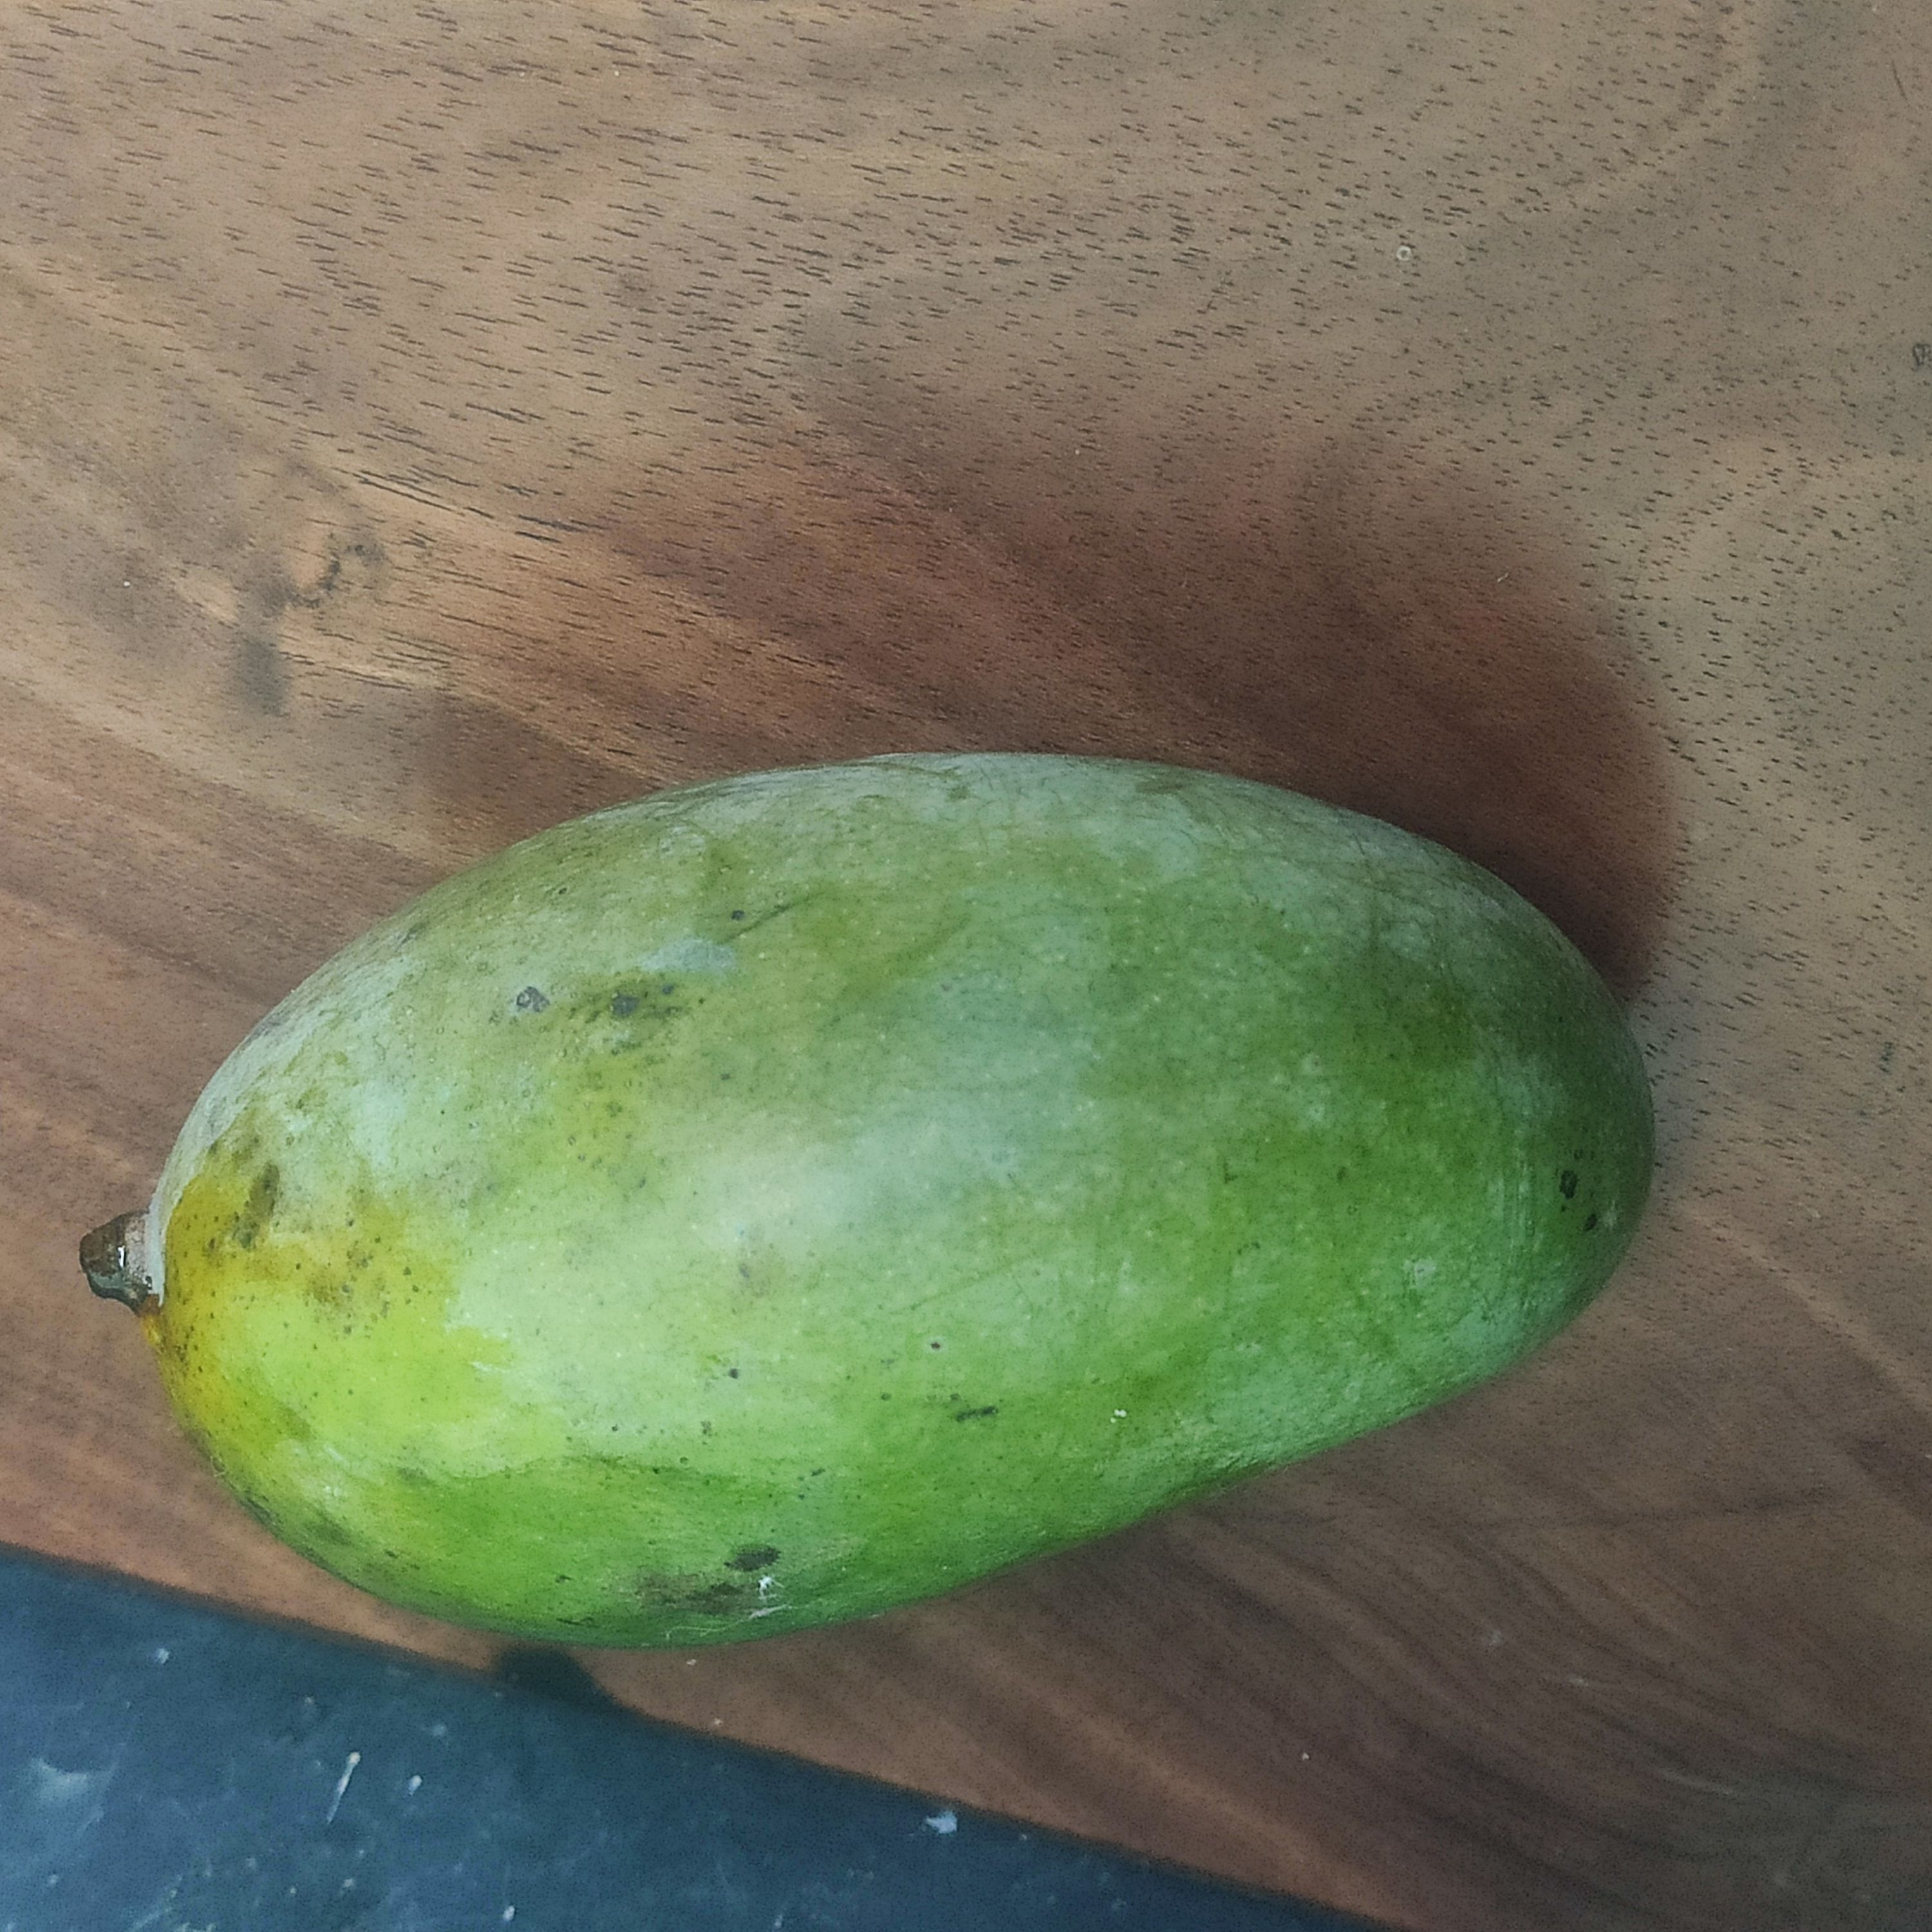
Fruit: mango
Grade: 1st-grade